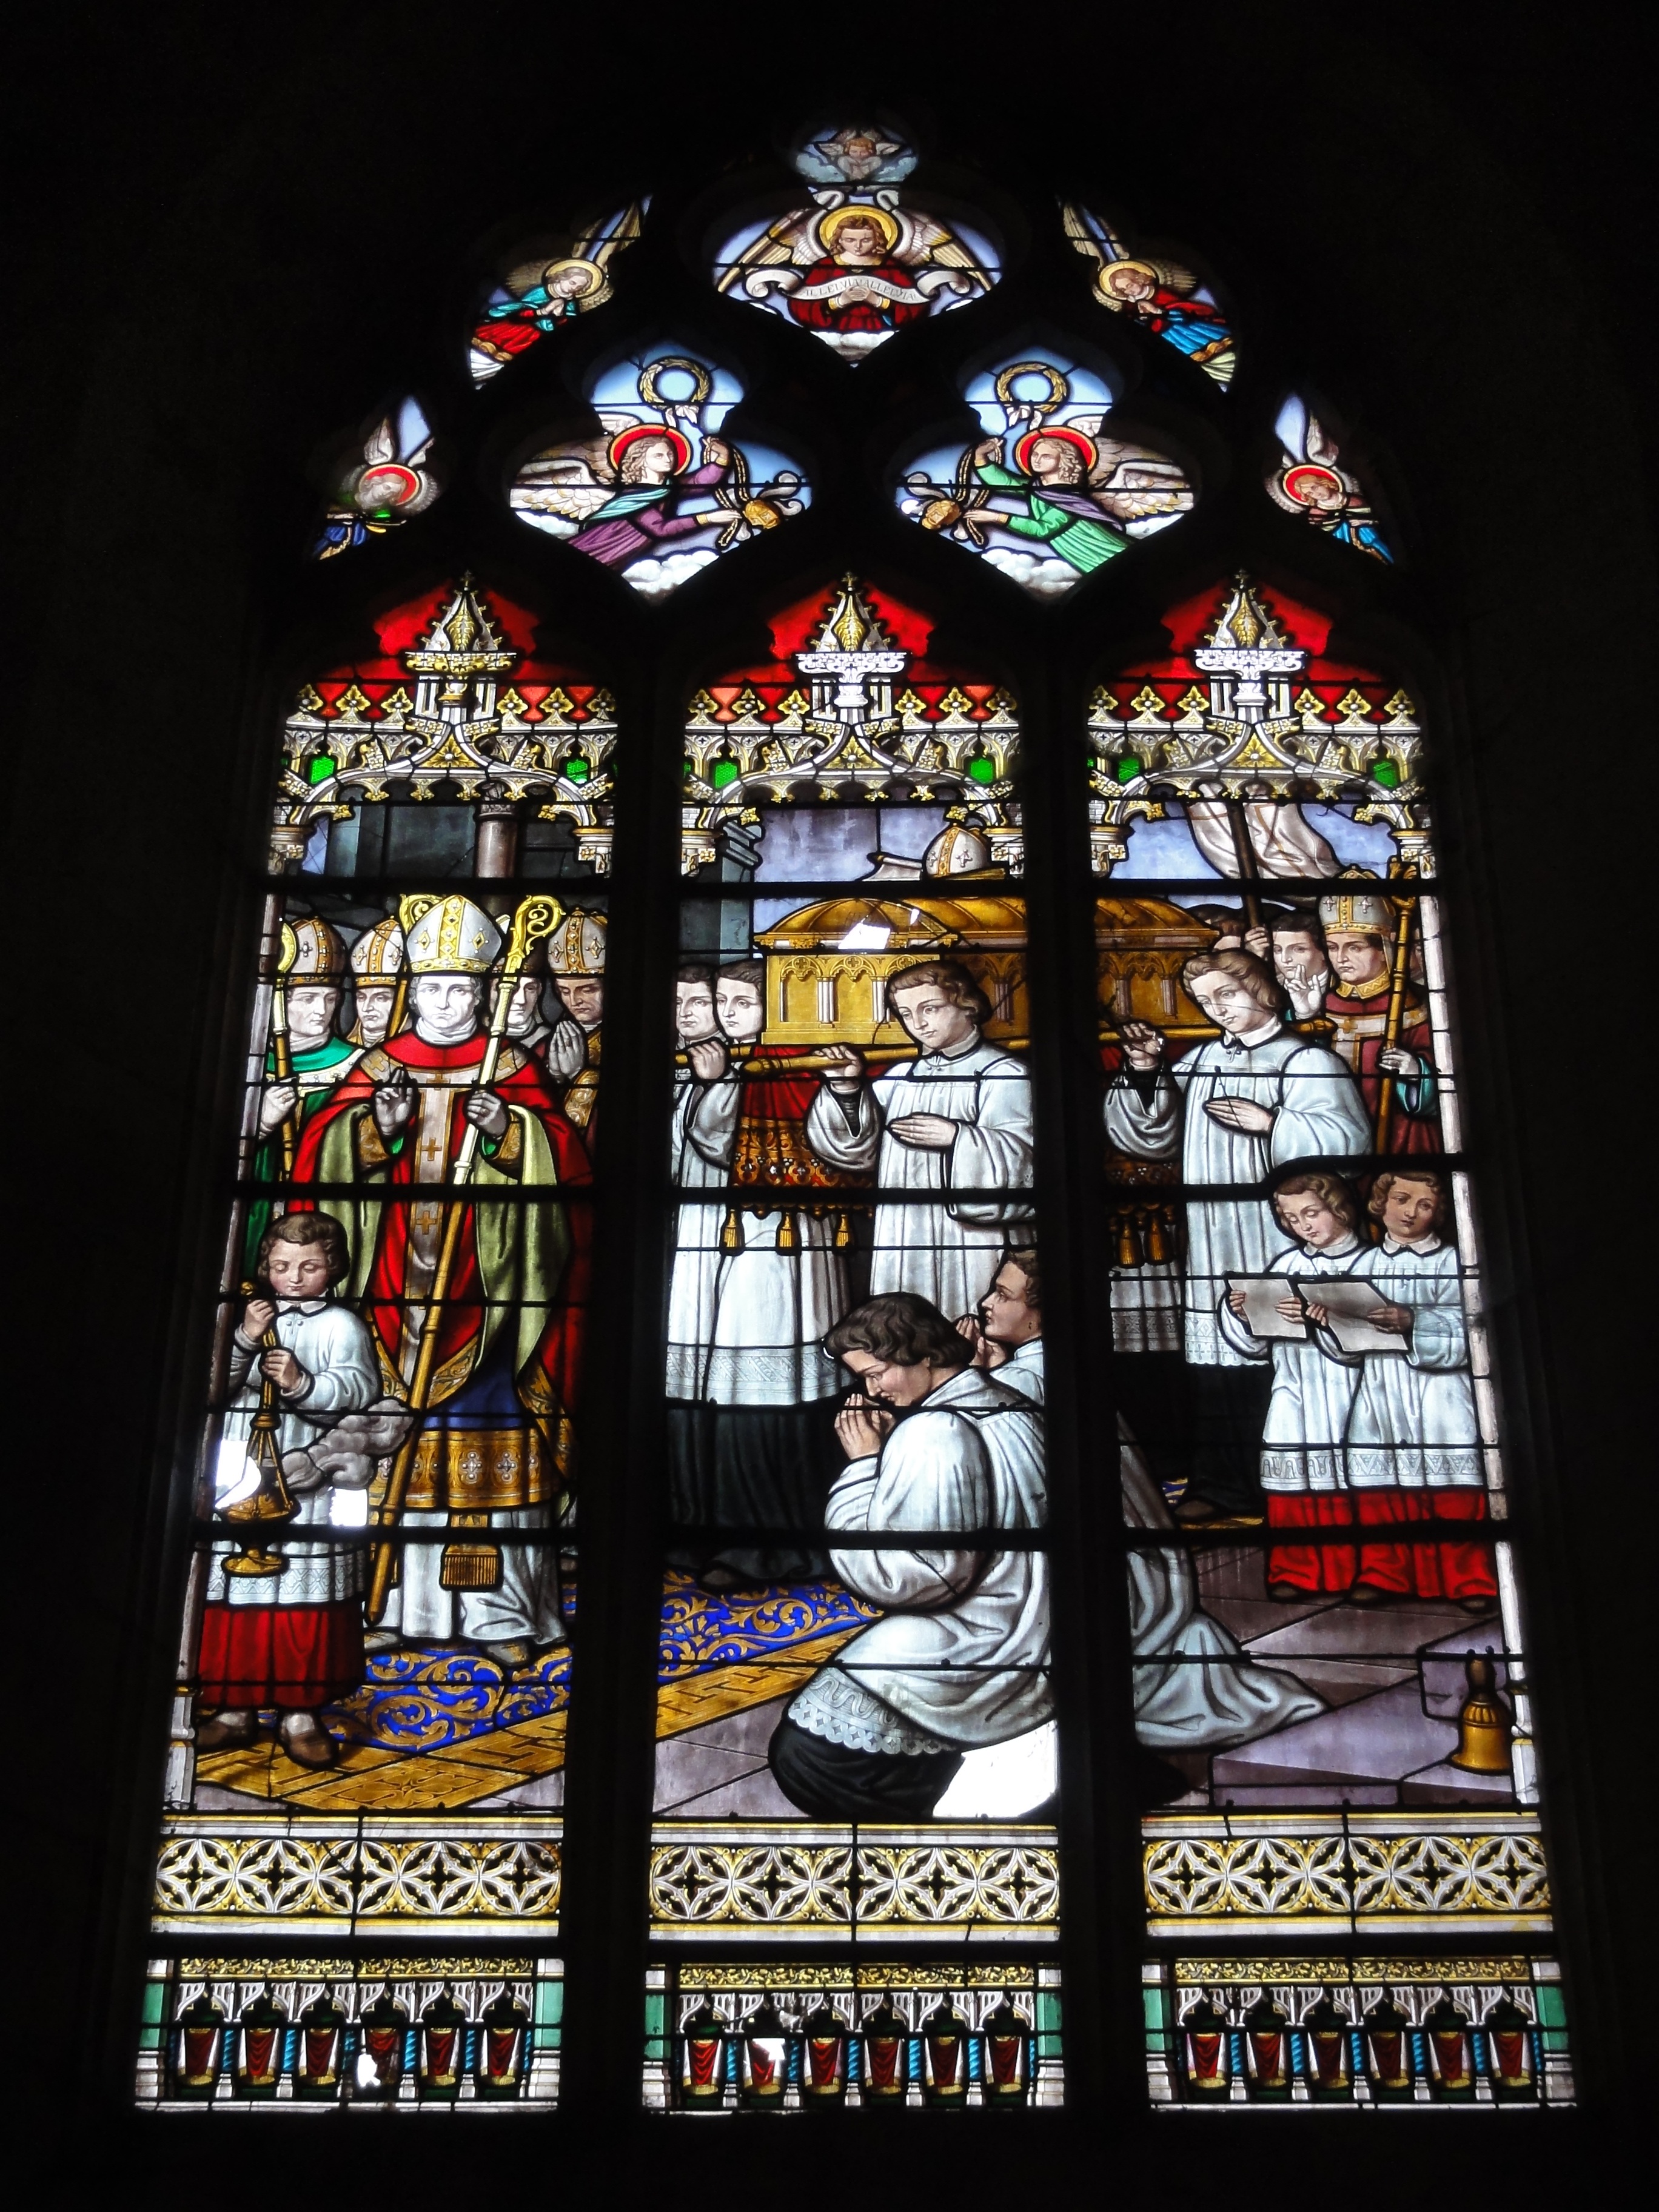
window, glass, france, decor, material, stained glass, religious, symmetry, christianity, basilica, saintes, saint eutrope